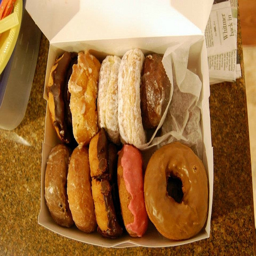
Eleven donuts with different glazes sitting in a box.
a bunch of doughnuts are in a small box
A box that has several donuts inside of it.
The box has various donuts with icing in it.
a box of different flavors of doughnuts raspberry, powdered.